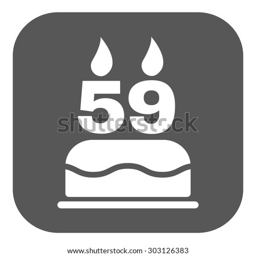
the birthday cake with candles in the form of number icon .